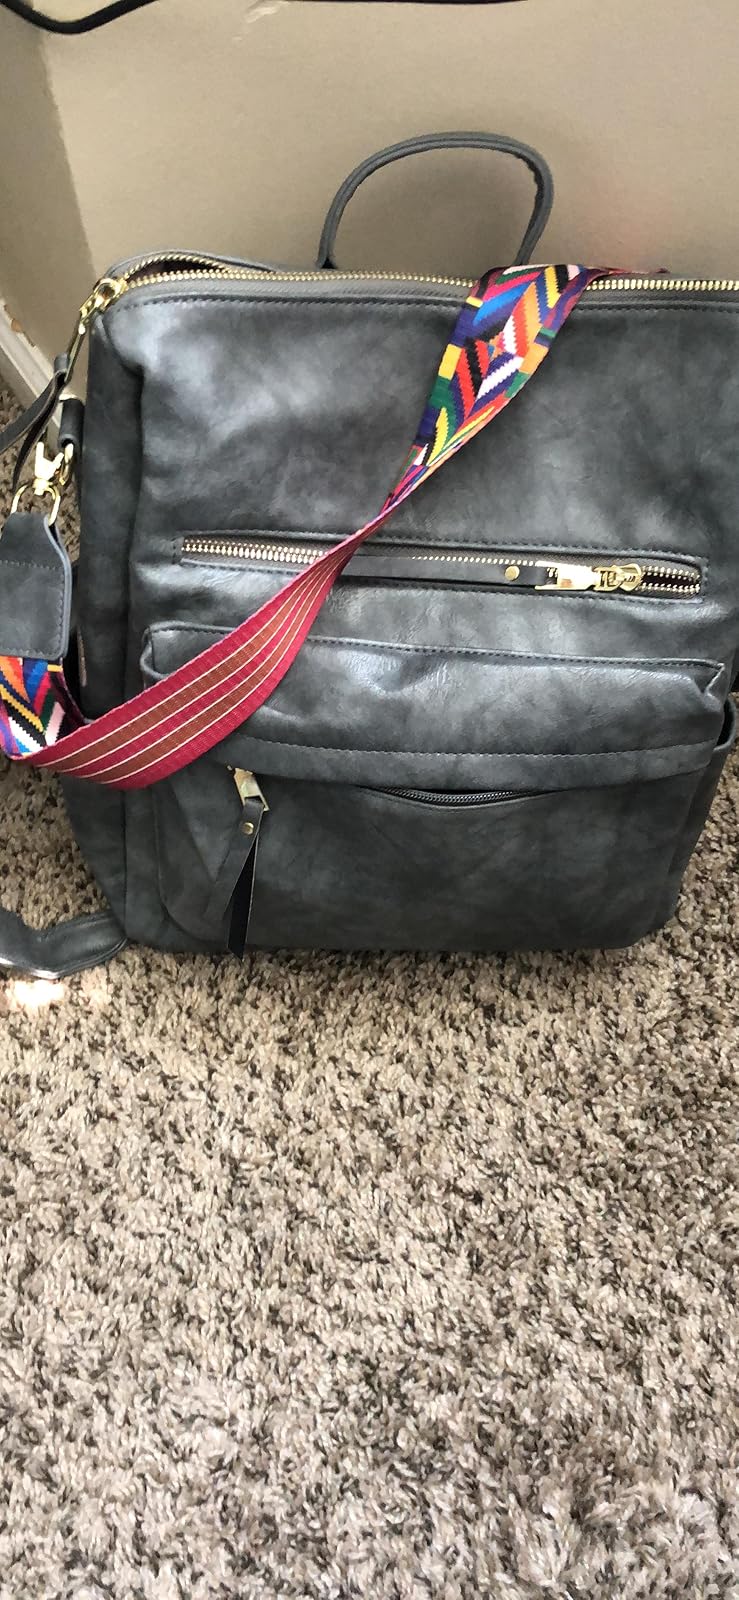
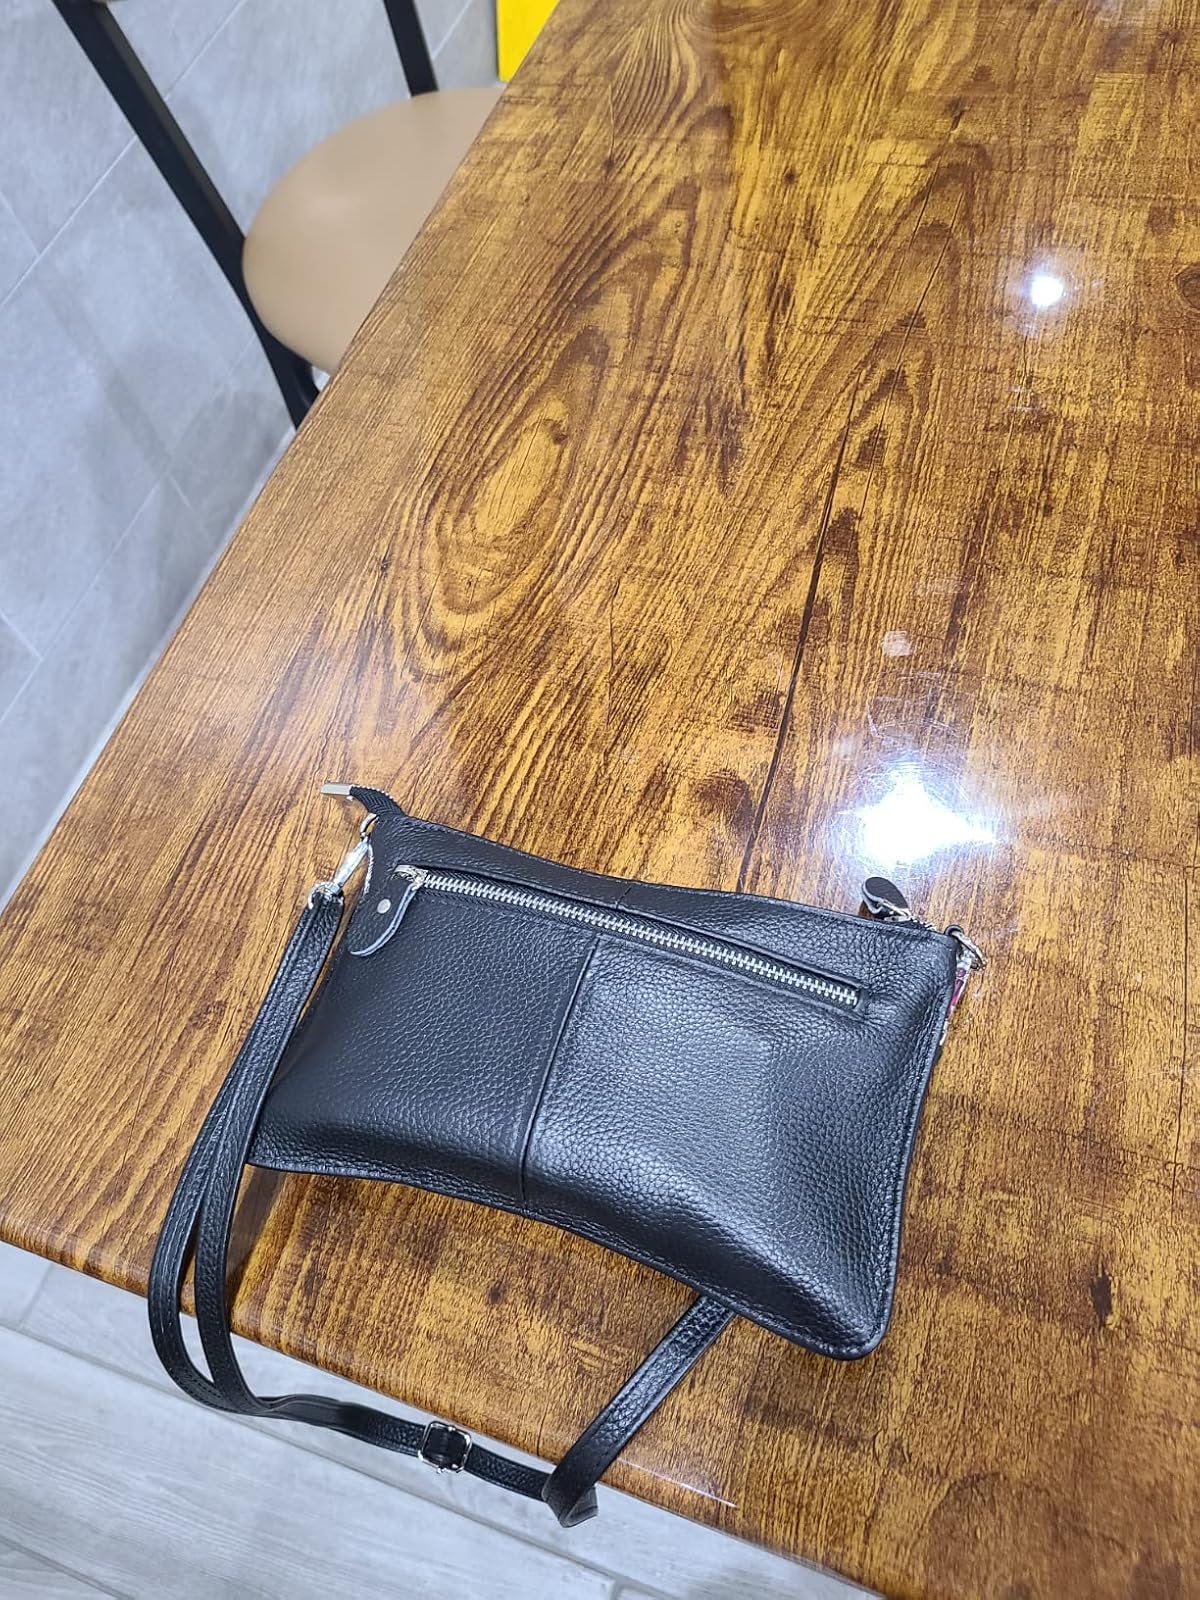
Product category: accessories_handbag
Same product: no